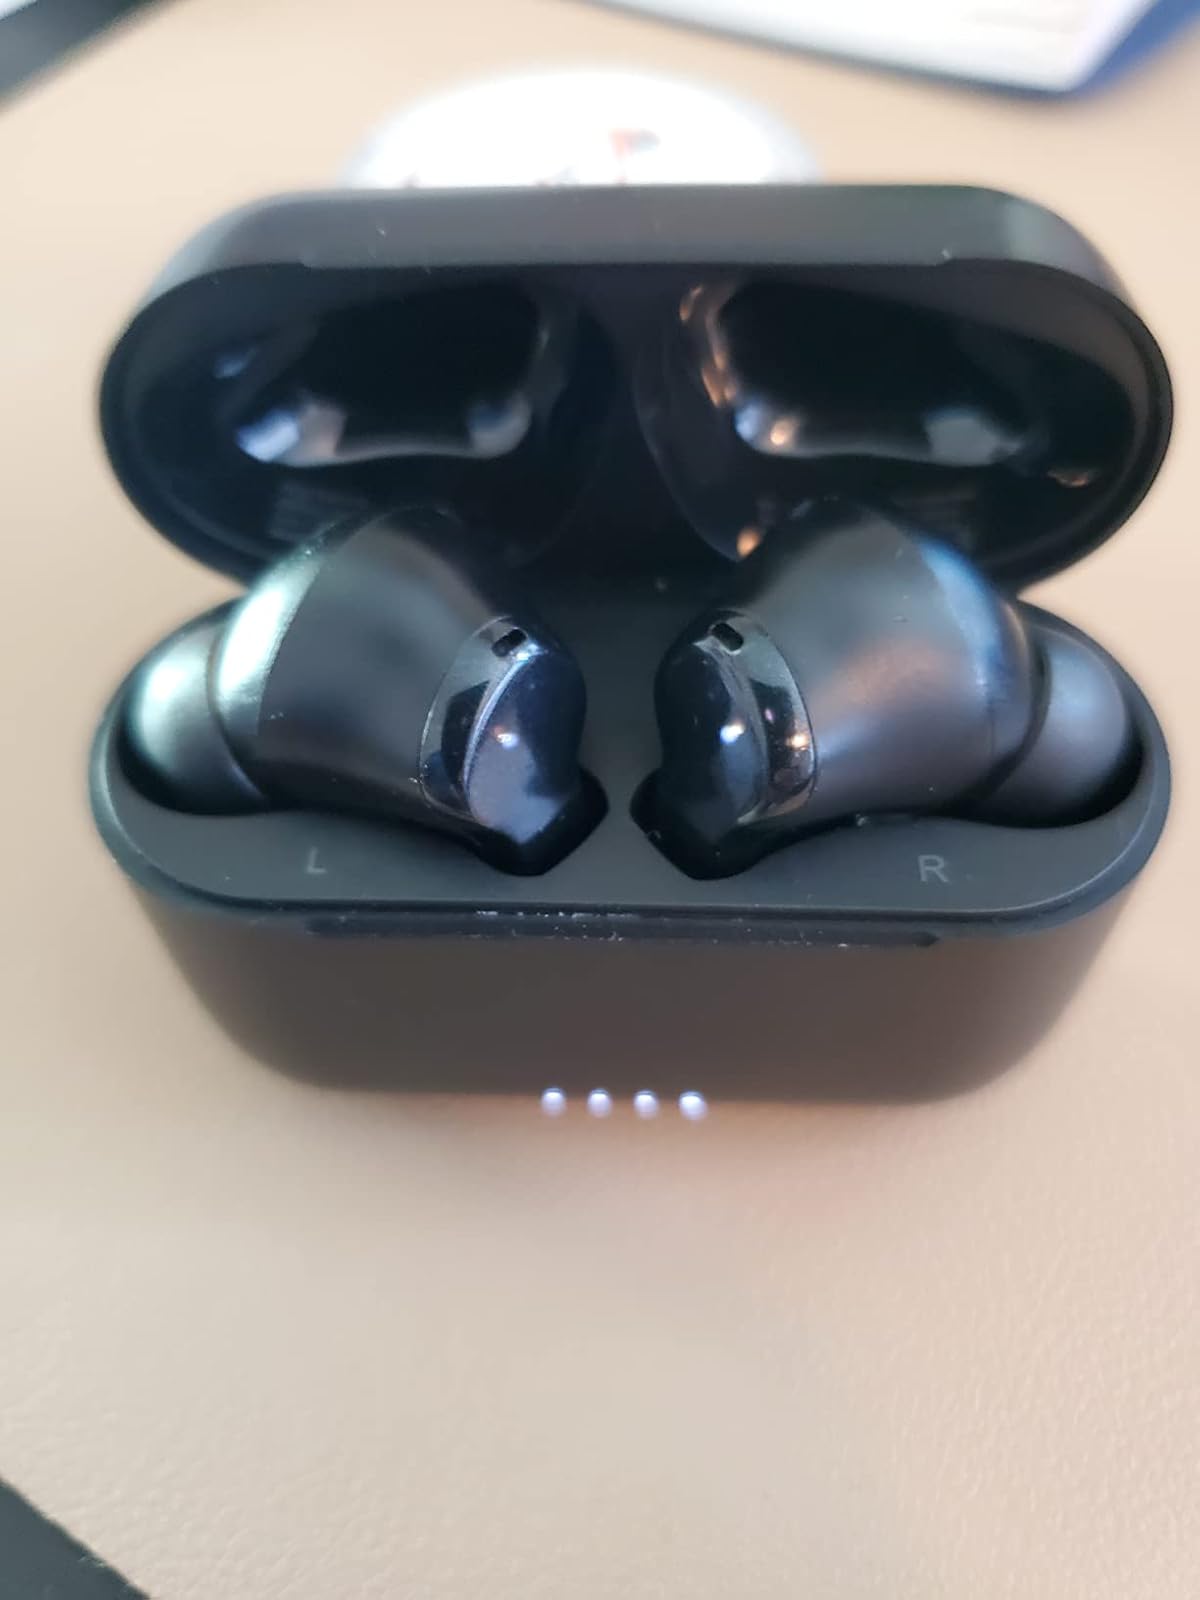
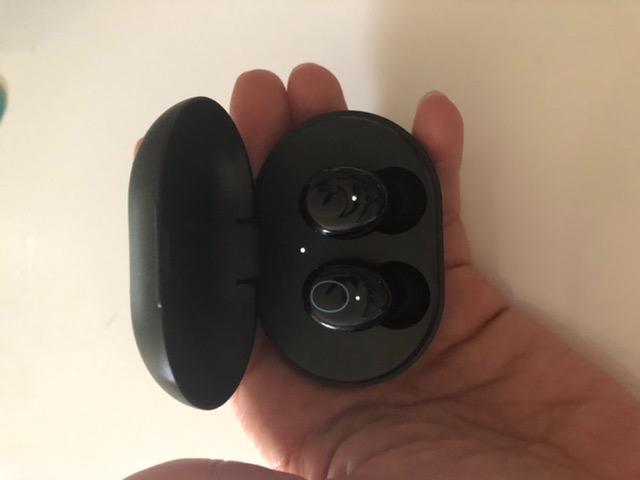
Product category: earbuds
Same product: no